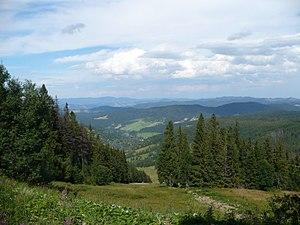
Jezersko est un village de Slovaquie situé dans la région de Prešov.